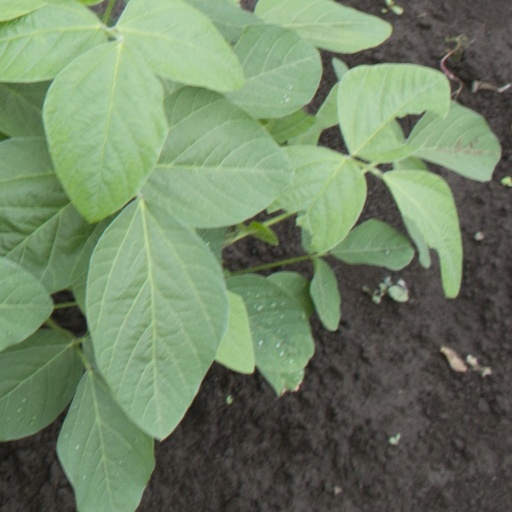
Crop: soybean